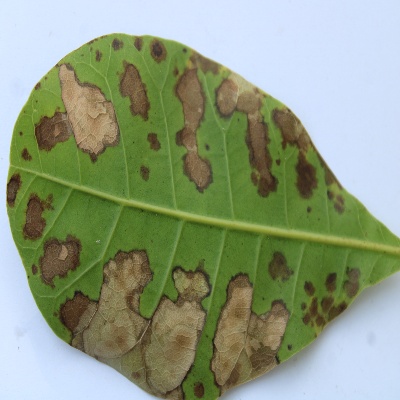
Crop: Cashew
Condition: anthracnose